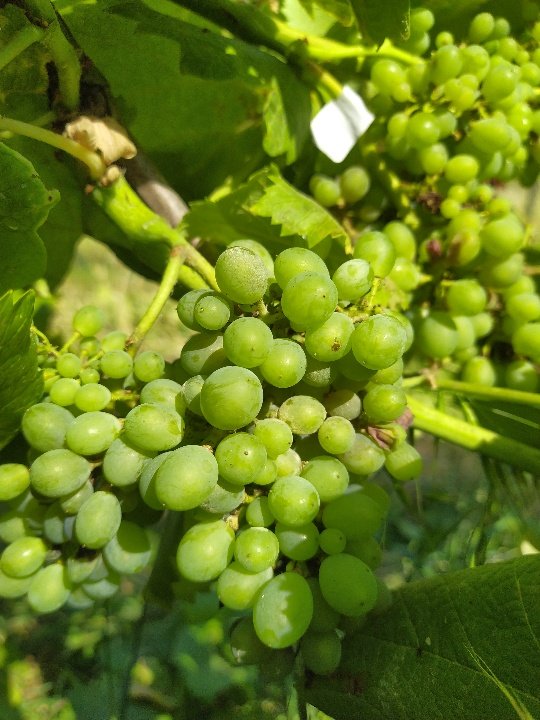
Berries visible: 137
Grape clusters: 2